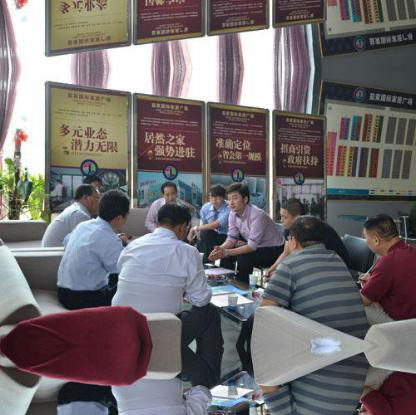
Objects in the image:
label: head
label: head
label: head
label: head
label: head
label: head
label: head
label: head
label: head